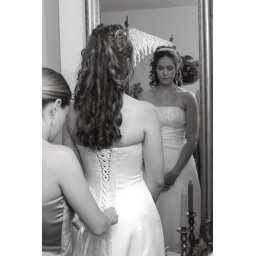
I wish I had this in color too, but it is nicer in black and white